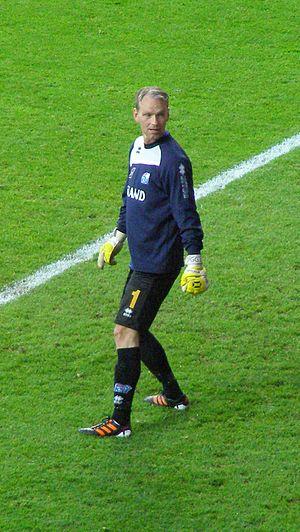
Gunnleifur Vignir Gunnleifsson est un joueur de football islandais. Il est gardien de but au Breiðablik UBK.